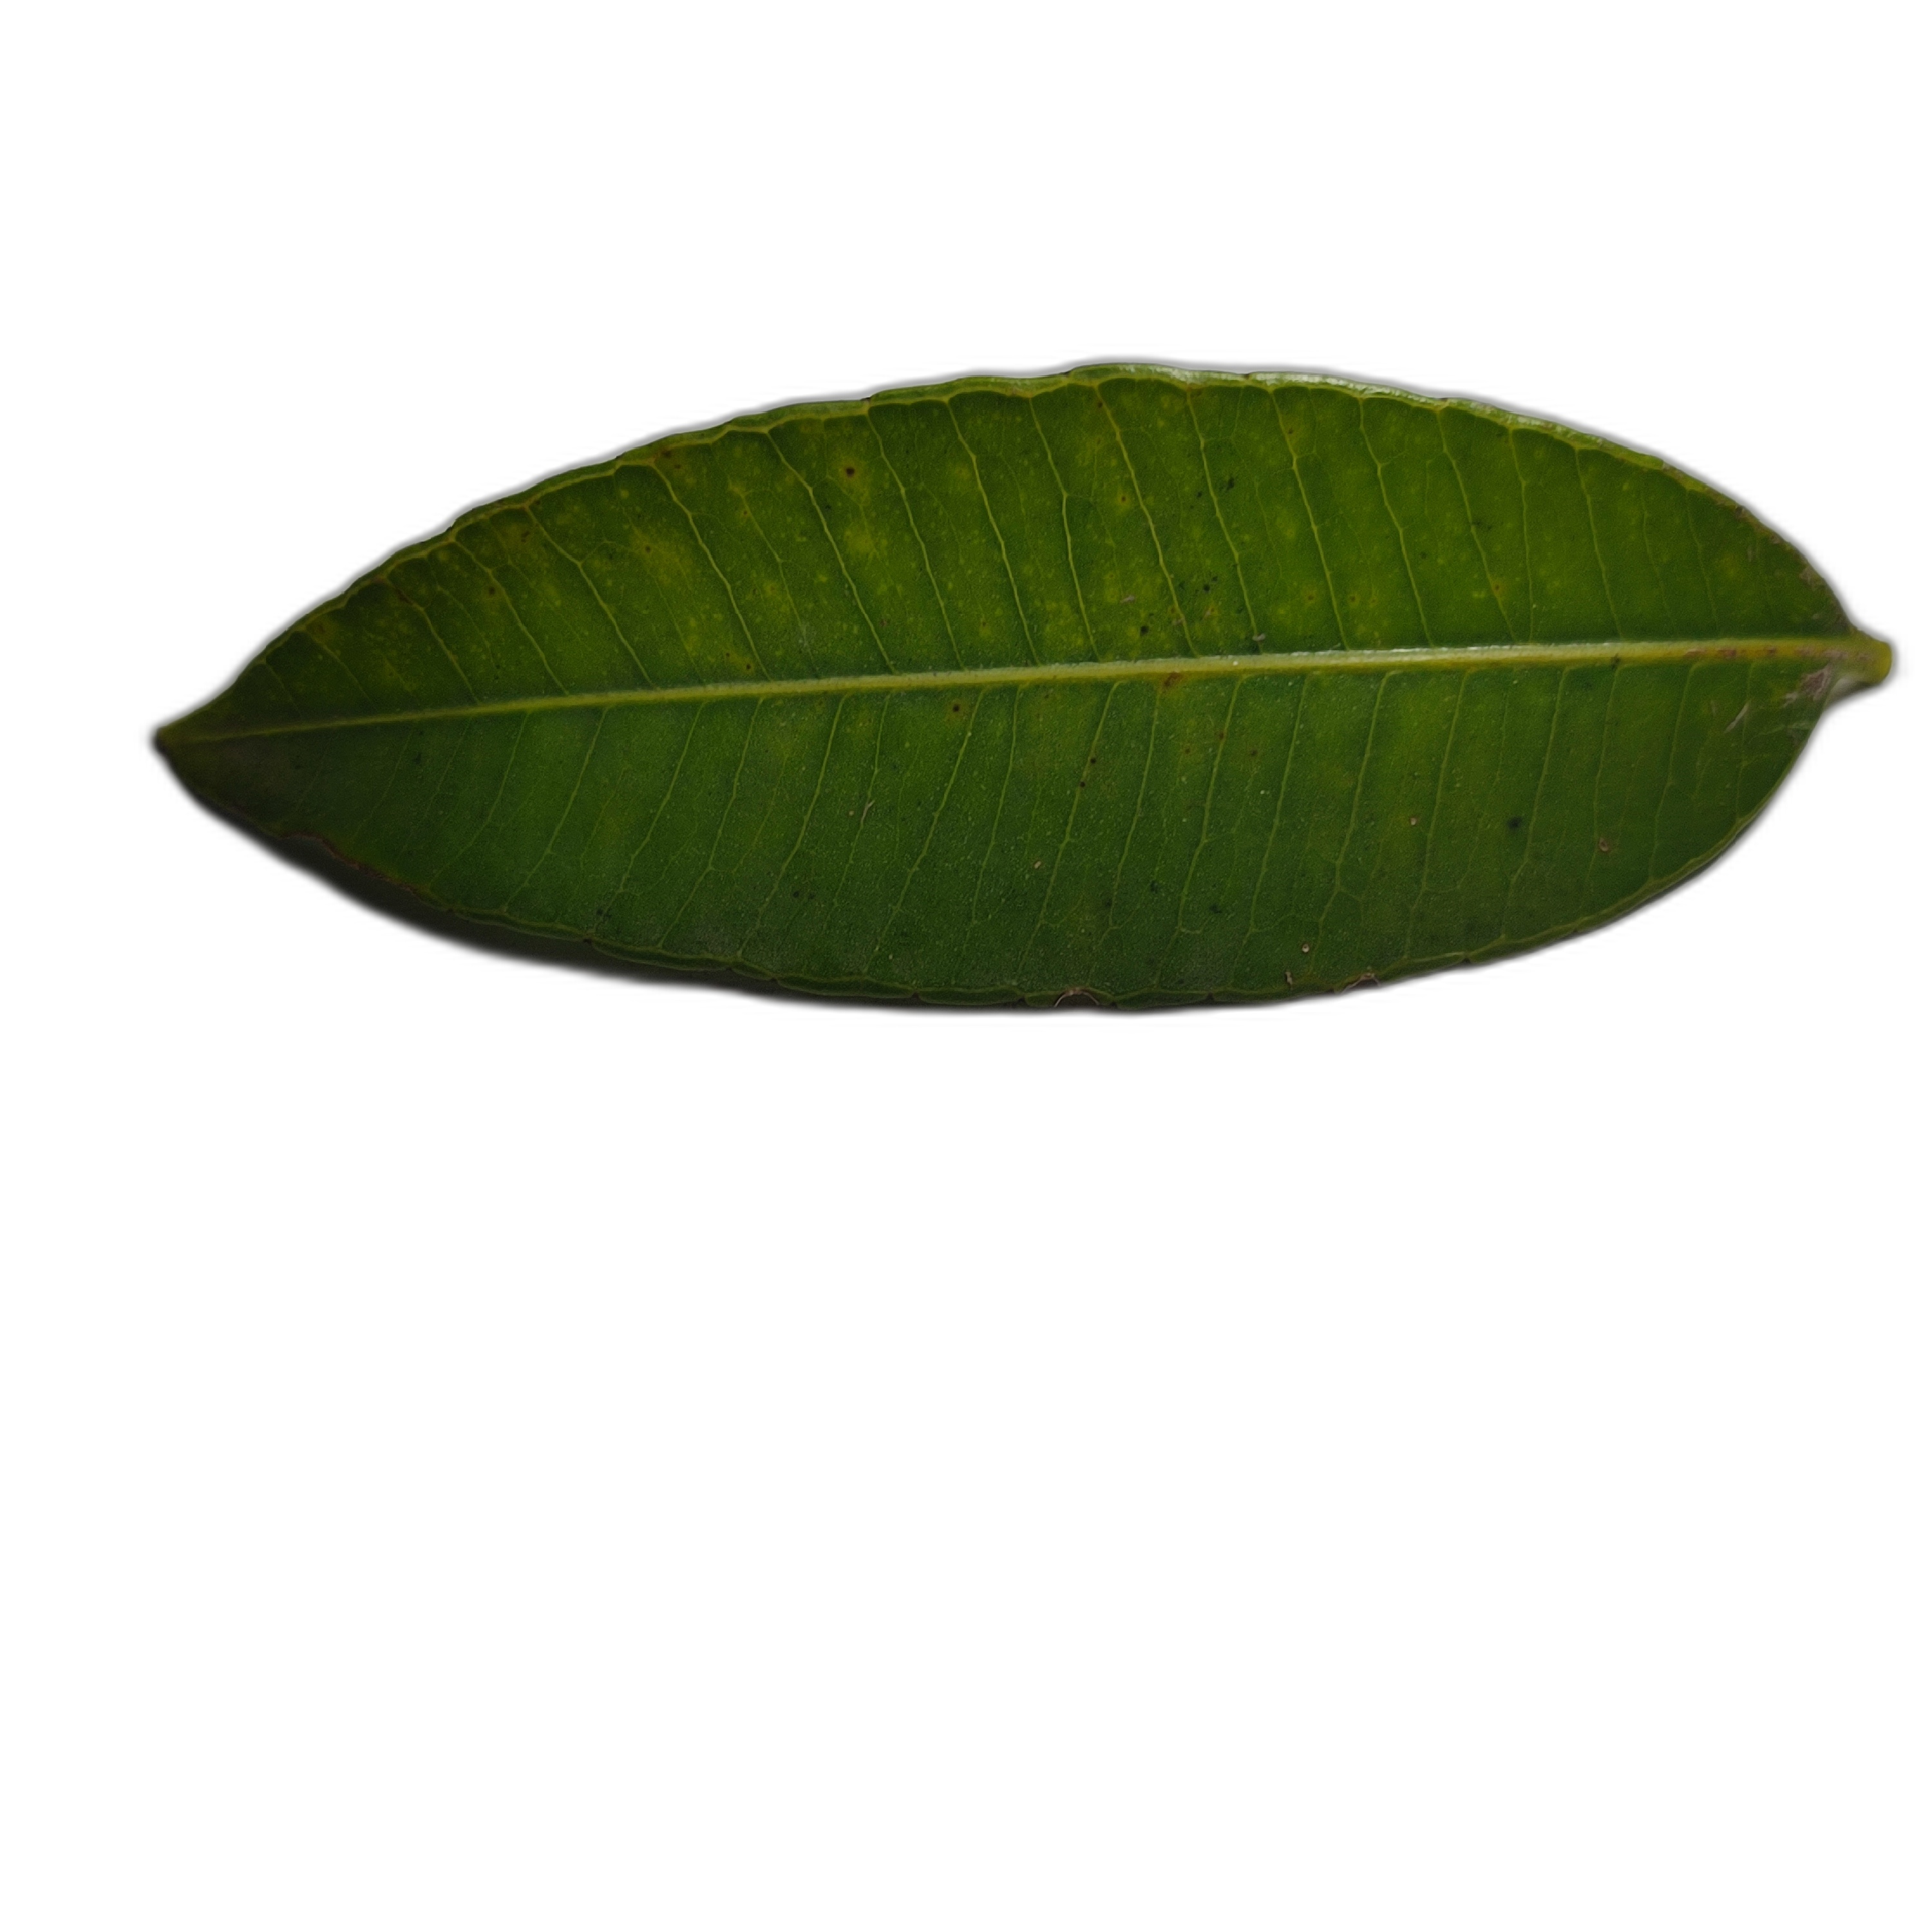
Label: healthy